Charley Barrett

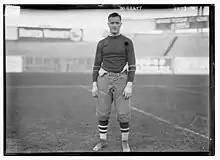
Charley Barrett in 1914

Charley "Chuck" Barrett (November 3, 1893 – May 21, 1924) was an American football player. He was the consensus All-American quarterback in 1914 and 1915 while playing for Cornell University and led Cornell to an undefeated season and national championship in 1915. He was elected to the College Football Hall of Fame in 1958.